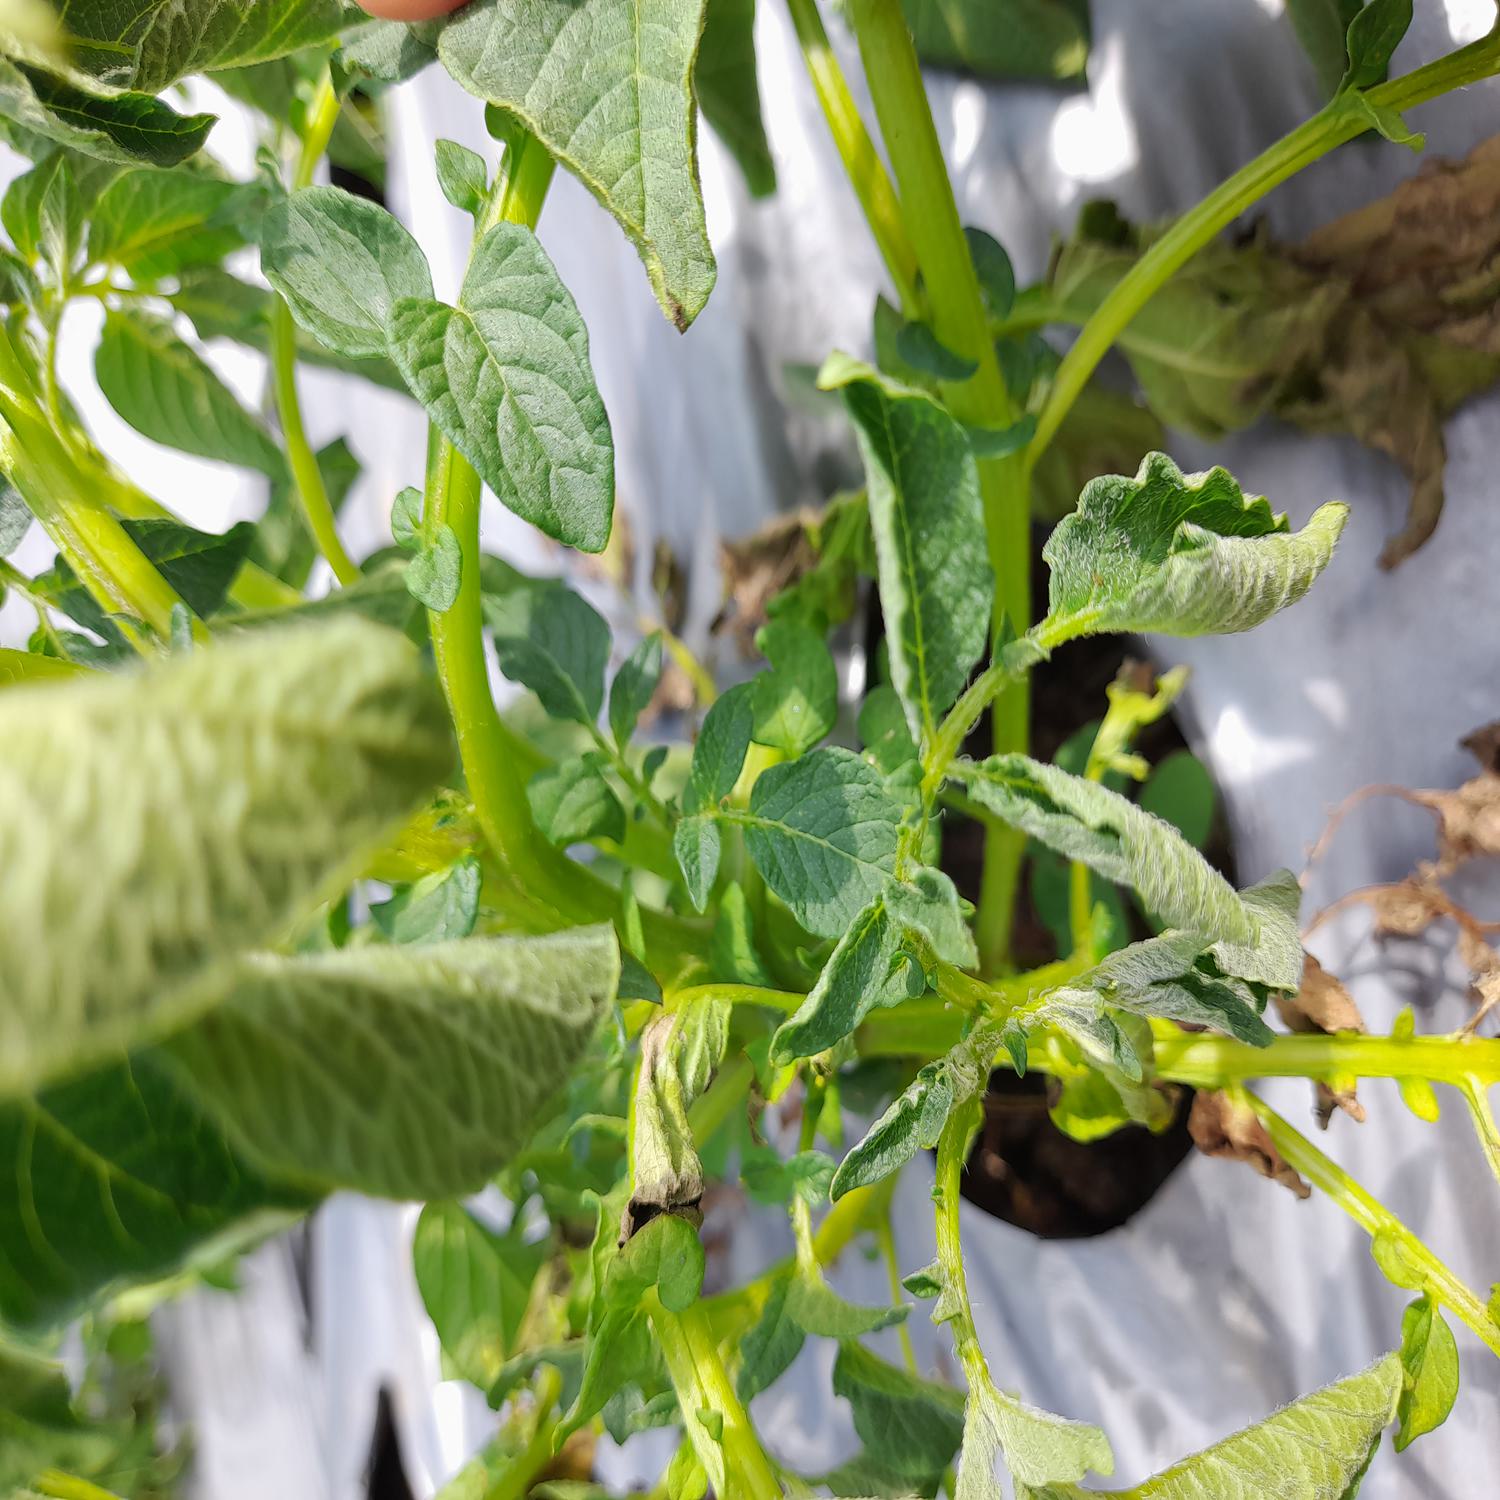
Label: Bacteria